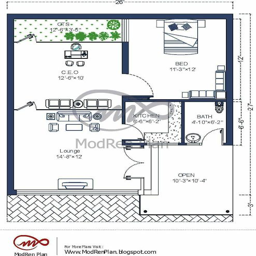
working plan of a house